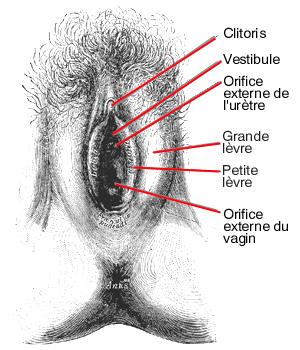
Anatomie extérieur de l'appareil génital de la femme. Image de Gray's Anatomy, source public domain ( http://www.bartleby.com/107/illus1171.html ). Francisé par Montréalais.
La sexualité féminine est un thème de la sexualité humaine qui étudie la sexualité des femmes, dans une distinction classique de sexe et de genre qui distingue une sexualité proprement féminine et une sexualité masculine.